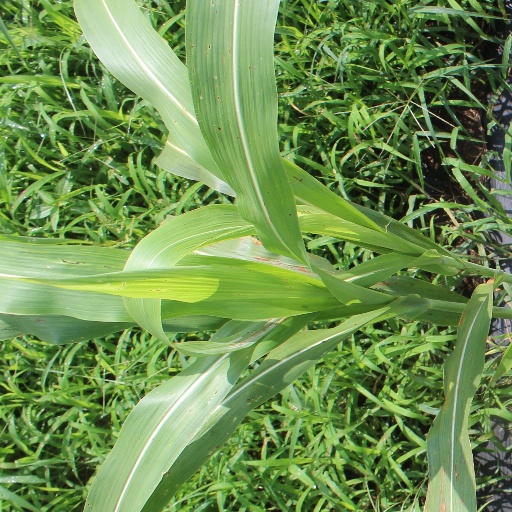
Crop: sorghum